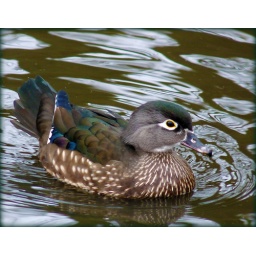
Again, not as strikingly colourful as her male counterpart, but cute in her own way! :-) WWT Martin Mere.